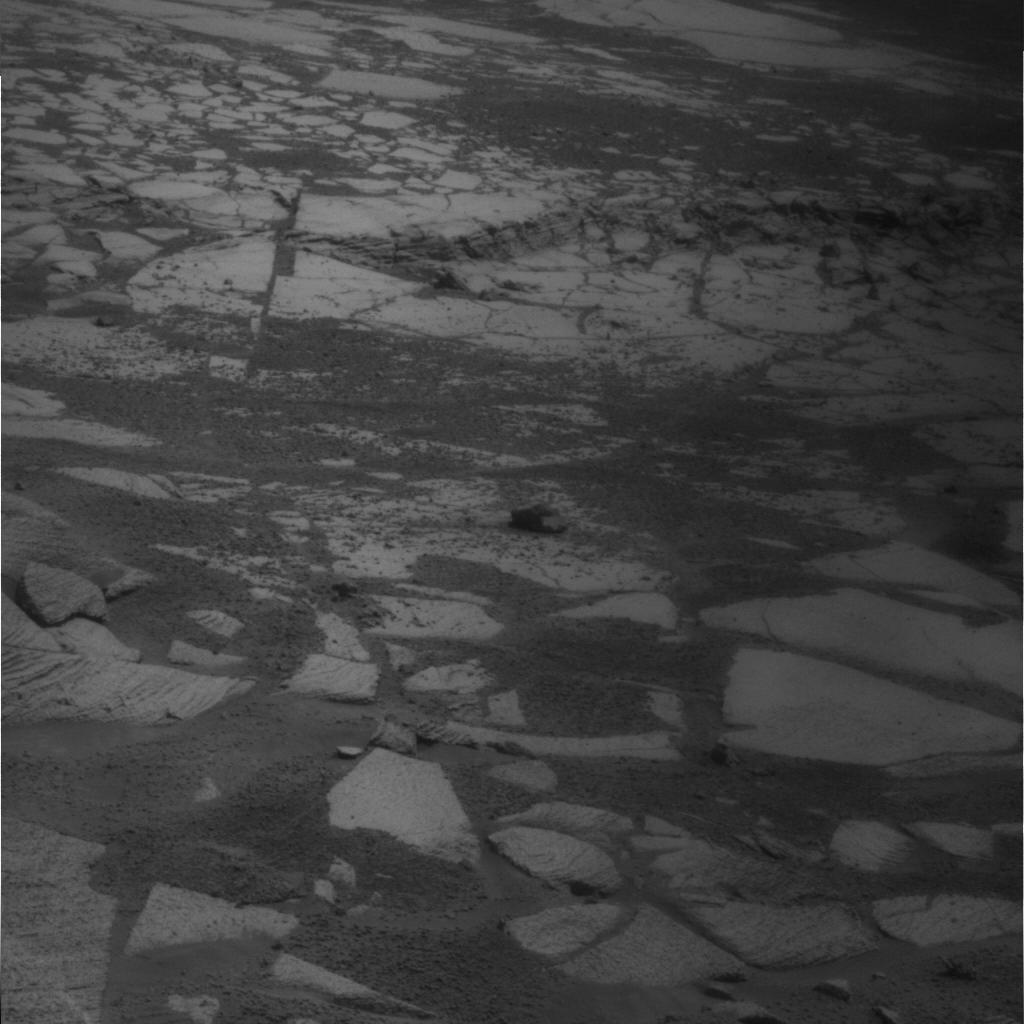
Surface features visible: Rock Outcrops, Float Rocks, Rock (Linear Features), Soil, Spherules, Nearby Surface